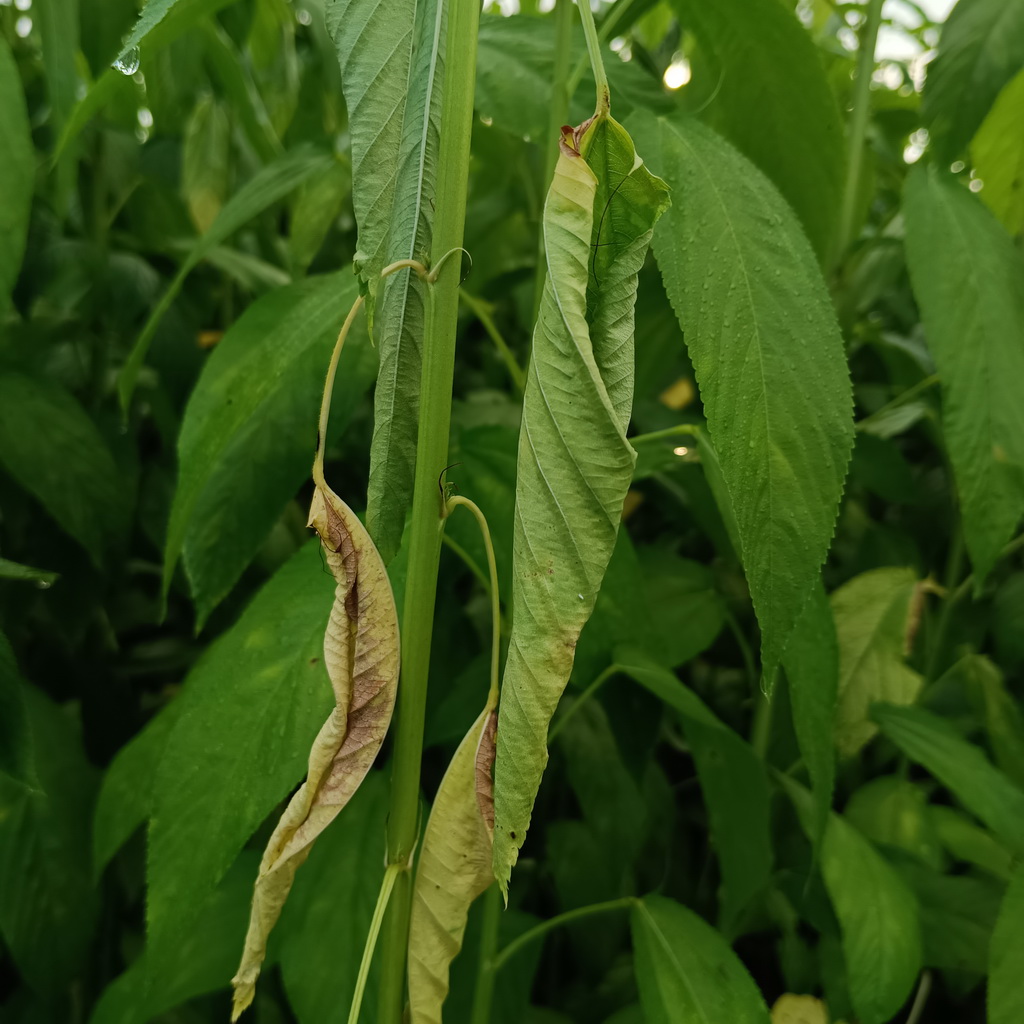
Label: Dieback